Wintermoor Tactics Club

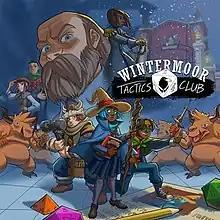

Wintermoor Tactics Club is a tactical role-playing game developed by EVC Games and published by Versus Evil in 2020. Gameplay combines elements of turn-based tactics and visual novels as players attempt to save a high school club from being disbanded.